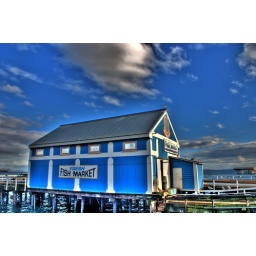
Fish market at waterfront in Sidney BCOne of a few views of the same building while playing with HDR.